Madvillainy

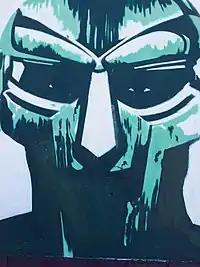
Graffiti of Doom from "Madvillainy" cover in Little Haiti, Miami, Florida

According to "Vice", "Madvillainy" is regarded as the "shared touchstone" of lofi hip-hop. "Madvillainy" has also influenced a generation of artists, included among whom are rappers Joey Badass, the late Capital Steez, Bishop Nehru, Tyler, The Creator, Earl Sweatshirt, Danny Brown, Kirk Knight, producer and rapper Flying Lotus, producer and DJ Cashmere Cat, neo soul collective Jungle, indie rock band Cults, and Radiohead singer Thom Yorke. The singer Bilal names it among his 25 favorite albums. According to Earl Sweatshirt, "Madvillainy" influenced his generation the same way Wu-Tang Clan influenced the rappers of the 1990s with their album "Enter the Wu-Tang (36 Chambers)". In a 2009 video of Mos Def working on "The Ecstatic" in his studio, he praised MF DOOM, saying "he [DOOM] rhymes as weird as I feel". Mos Def also shared some of his favorite DOOM bars, many from "Madvillainy". He added: